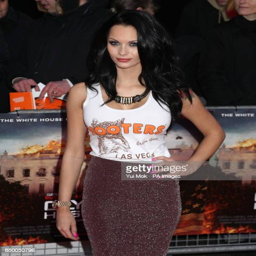
model arriving for the european premiere has fallen